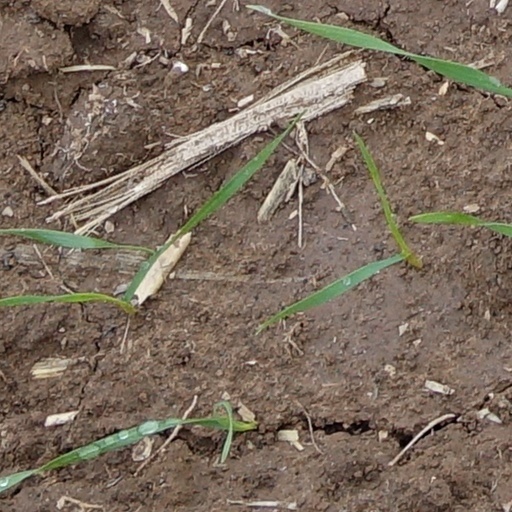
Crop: wheat